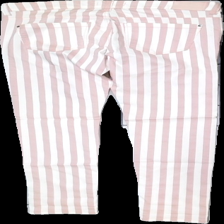
View: back
Type: Jeans
Category: Ladies
Brand: Amisu (New Yorker)
Colors: White, Pink
Material: 64% bomull 36% polyester
Pattern: Striped
Cut: Tight
Size: 42
Season: All
Stains: Minor
Damage: smuts fläck
Damage location: top left
Damage 2: smutsigt
Damage 2 location: top center
Damage 3: snea sömar
Damage 3 location: middle center
Price range: <50
Recommended usage: Export
Description: randiga jeans